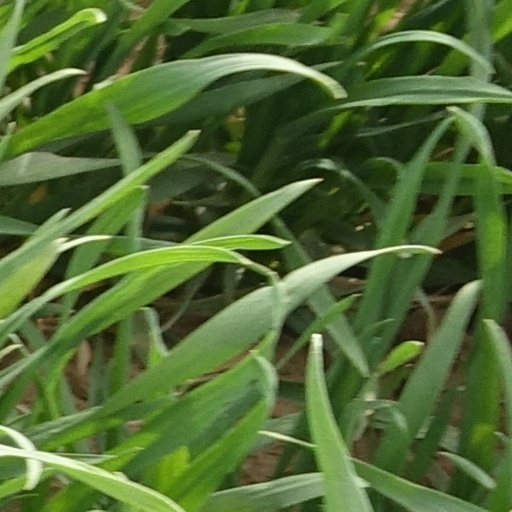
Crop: wheat